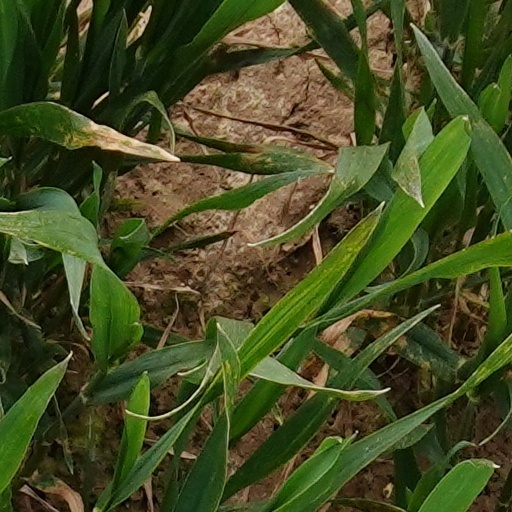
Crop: wheat